Population ethics

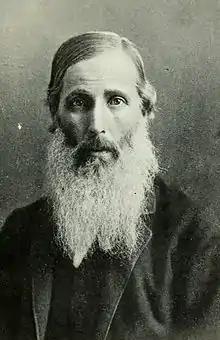
"The point up to which, on Utilitarian principles, population ought to be encouraged to increase, is not that at which average happiness is the greatest possible...but that at which the product formed by multiplying the number of persons living into the amount of average happiness reaches its maximum." ~ Henry Sidgwick

Total utilitarianism, or "totalism", aims to maximize the total sum of wellbeing in the world, as constituted by the number of individuals multiplied by their average quality of life. Consequently, totalists hold that a state of affairs can be improved either by increasing the average wellbeing level of the existing population or by increasing the population size through the addition of individuals with positive wellbeing. Greaves formally defines totalism as follows: A state of affairs "A is better than B if total well-being in A is higher than total well-being in B. A and B are equally good if total well-being in A is equal to total well-being in B."